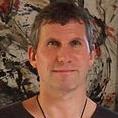
Age: 56